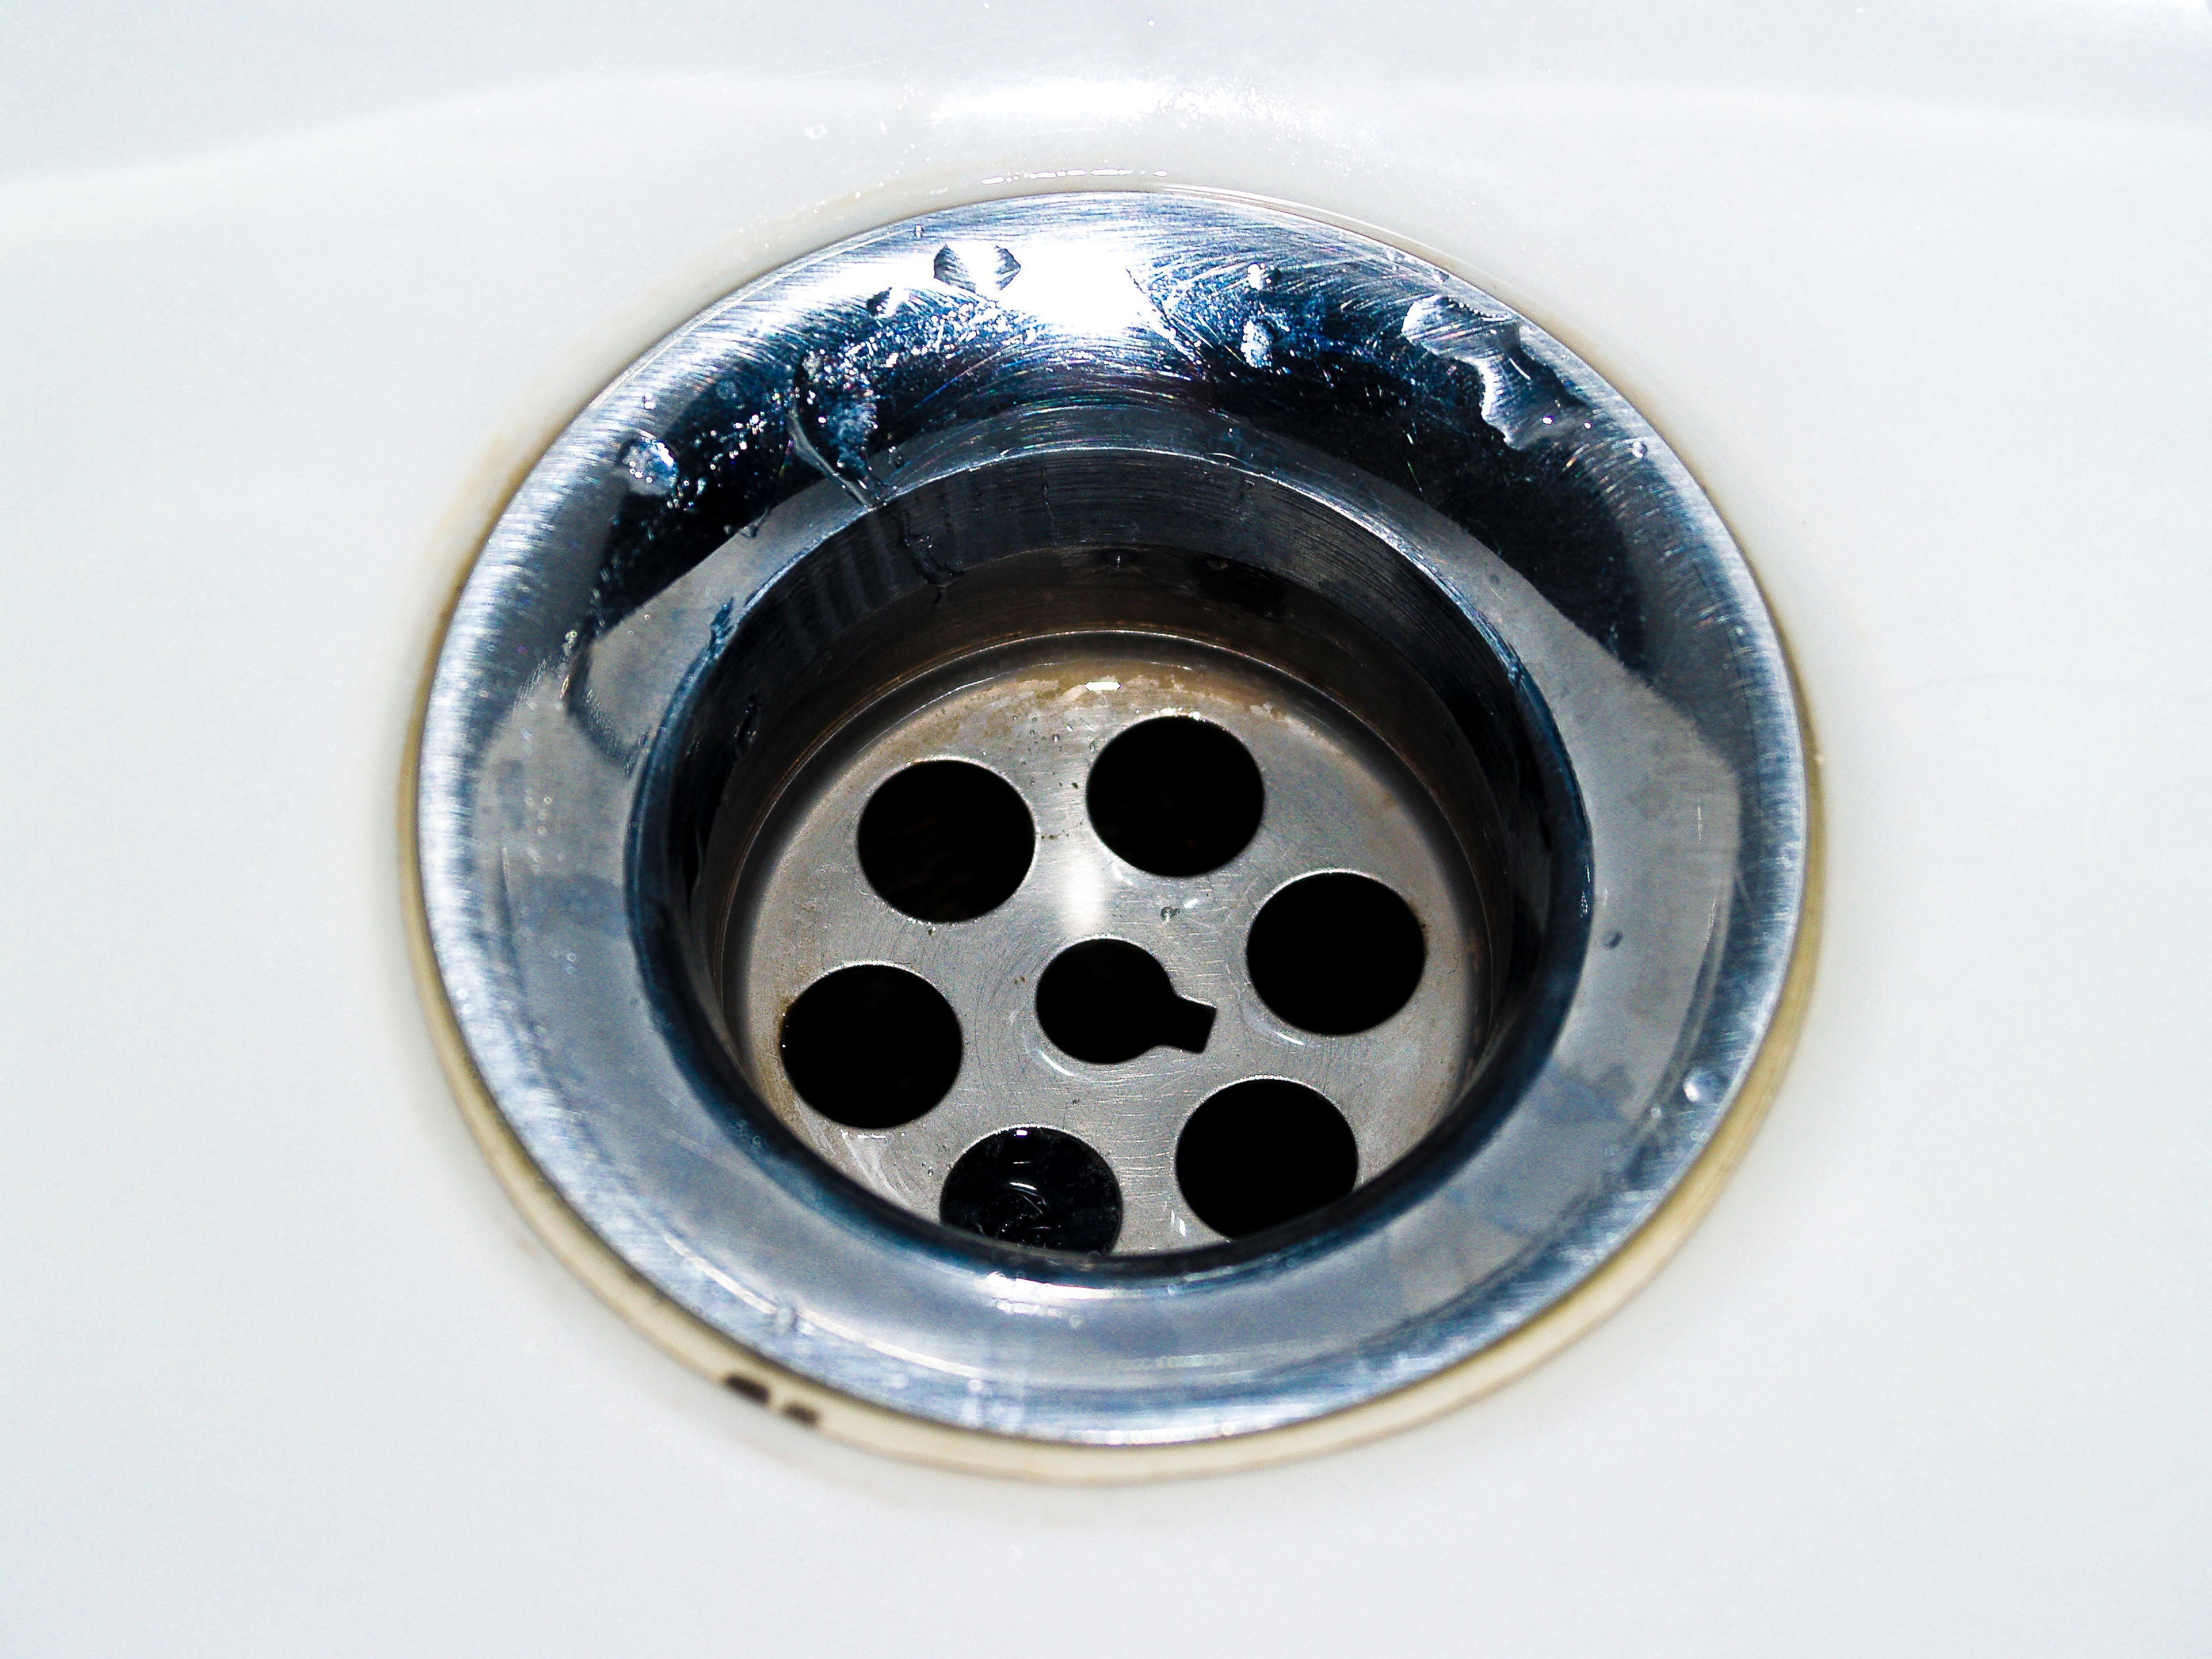
drain, sink, water, clean, wash, steel, hole, stainless, liquid, kitchen, swirl, shiny, home, plumbing, flush, wet, sanitary, closeup, loss, waste, pour, bathroom, down, pipe, abstract, drop, metal, environment, flow, bath, hardware, product, wheel, button